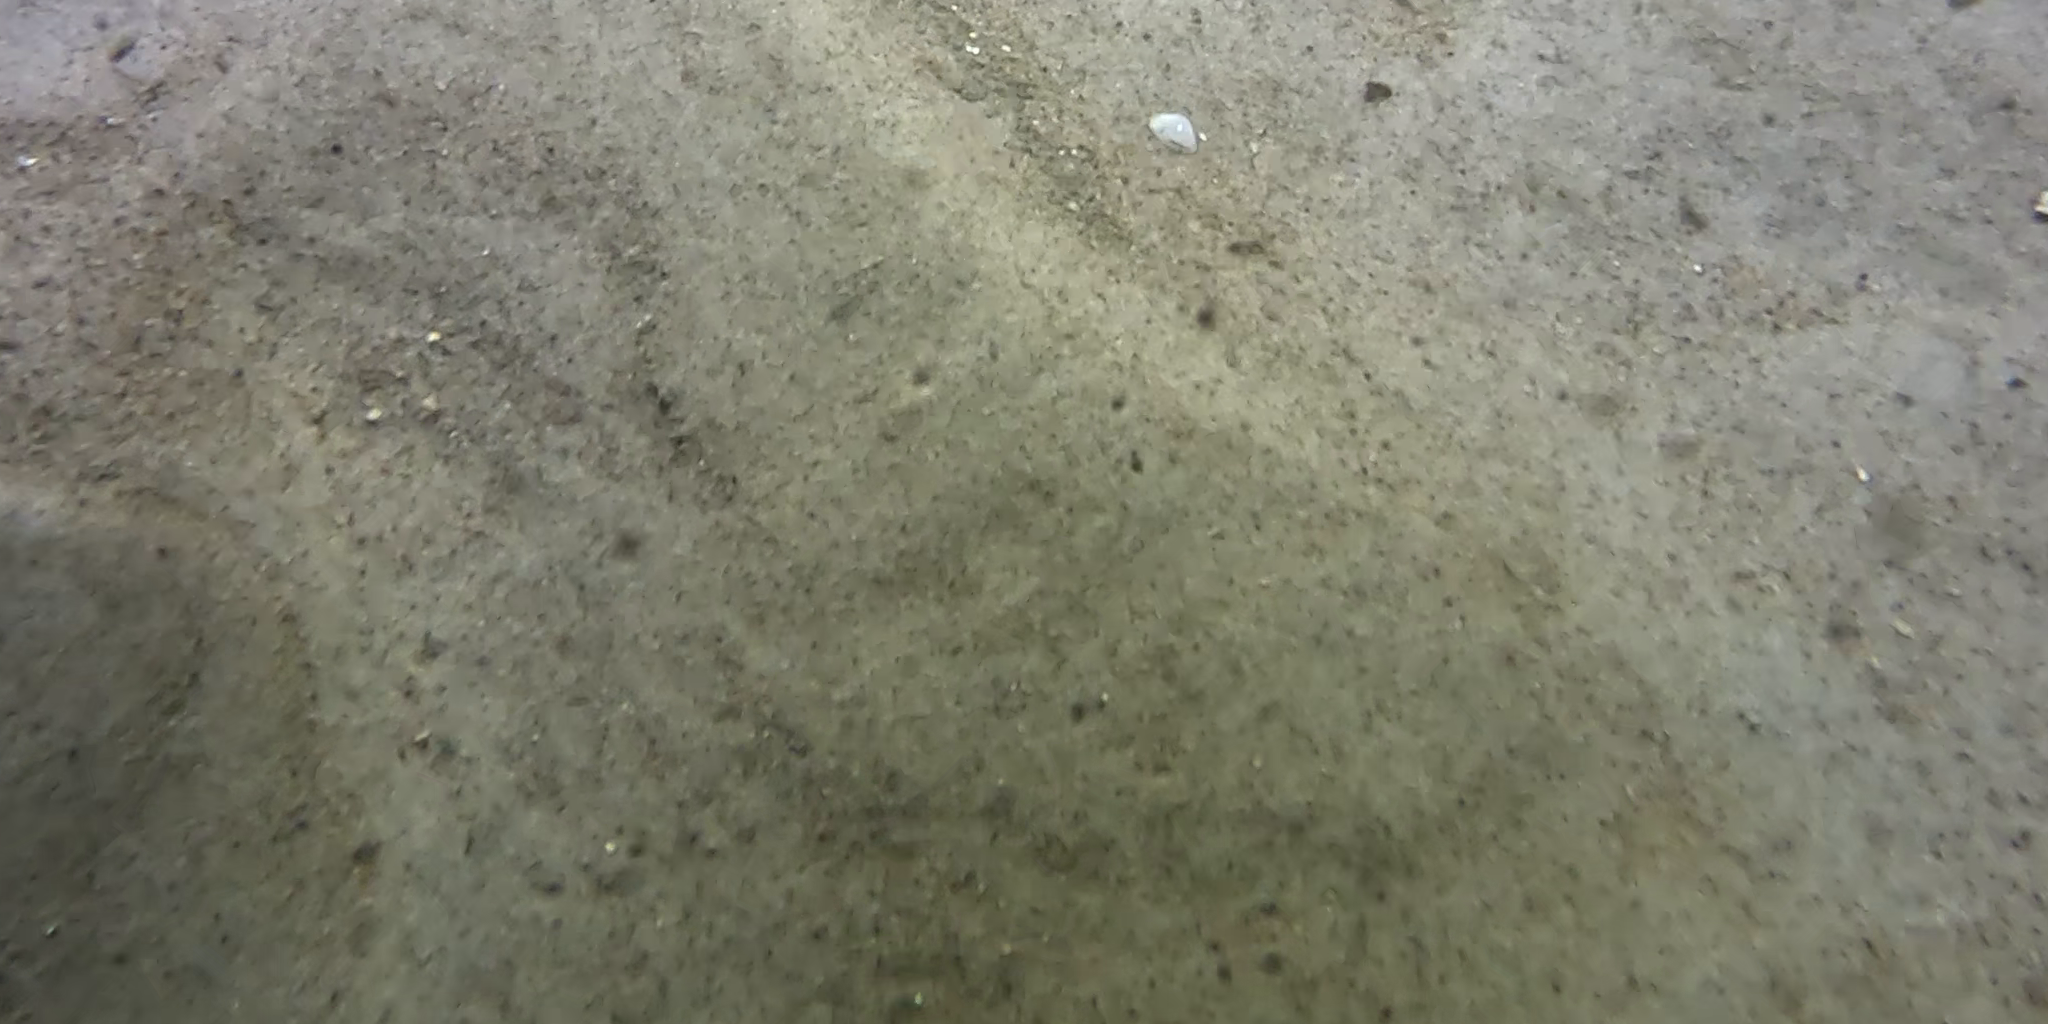
Seabed habitat: sand